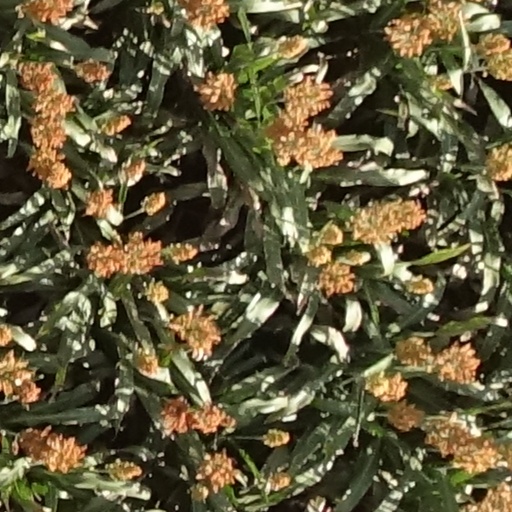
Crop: sorghum